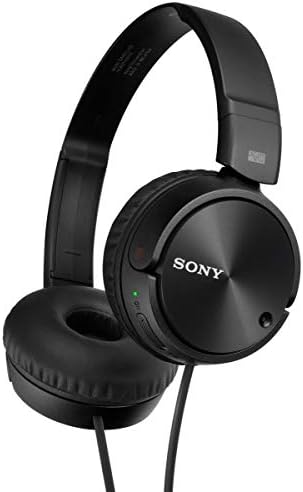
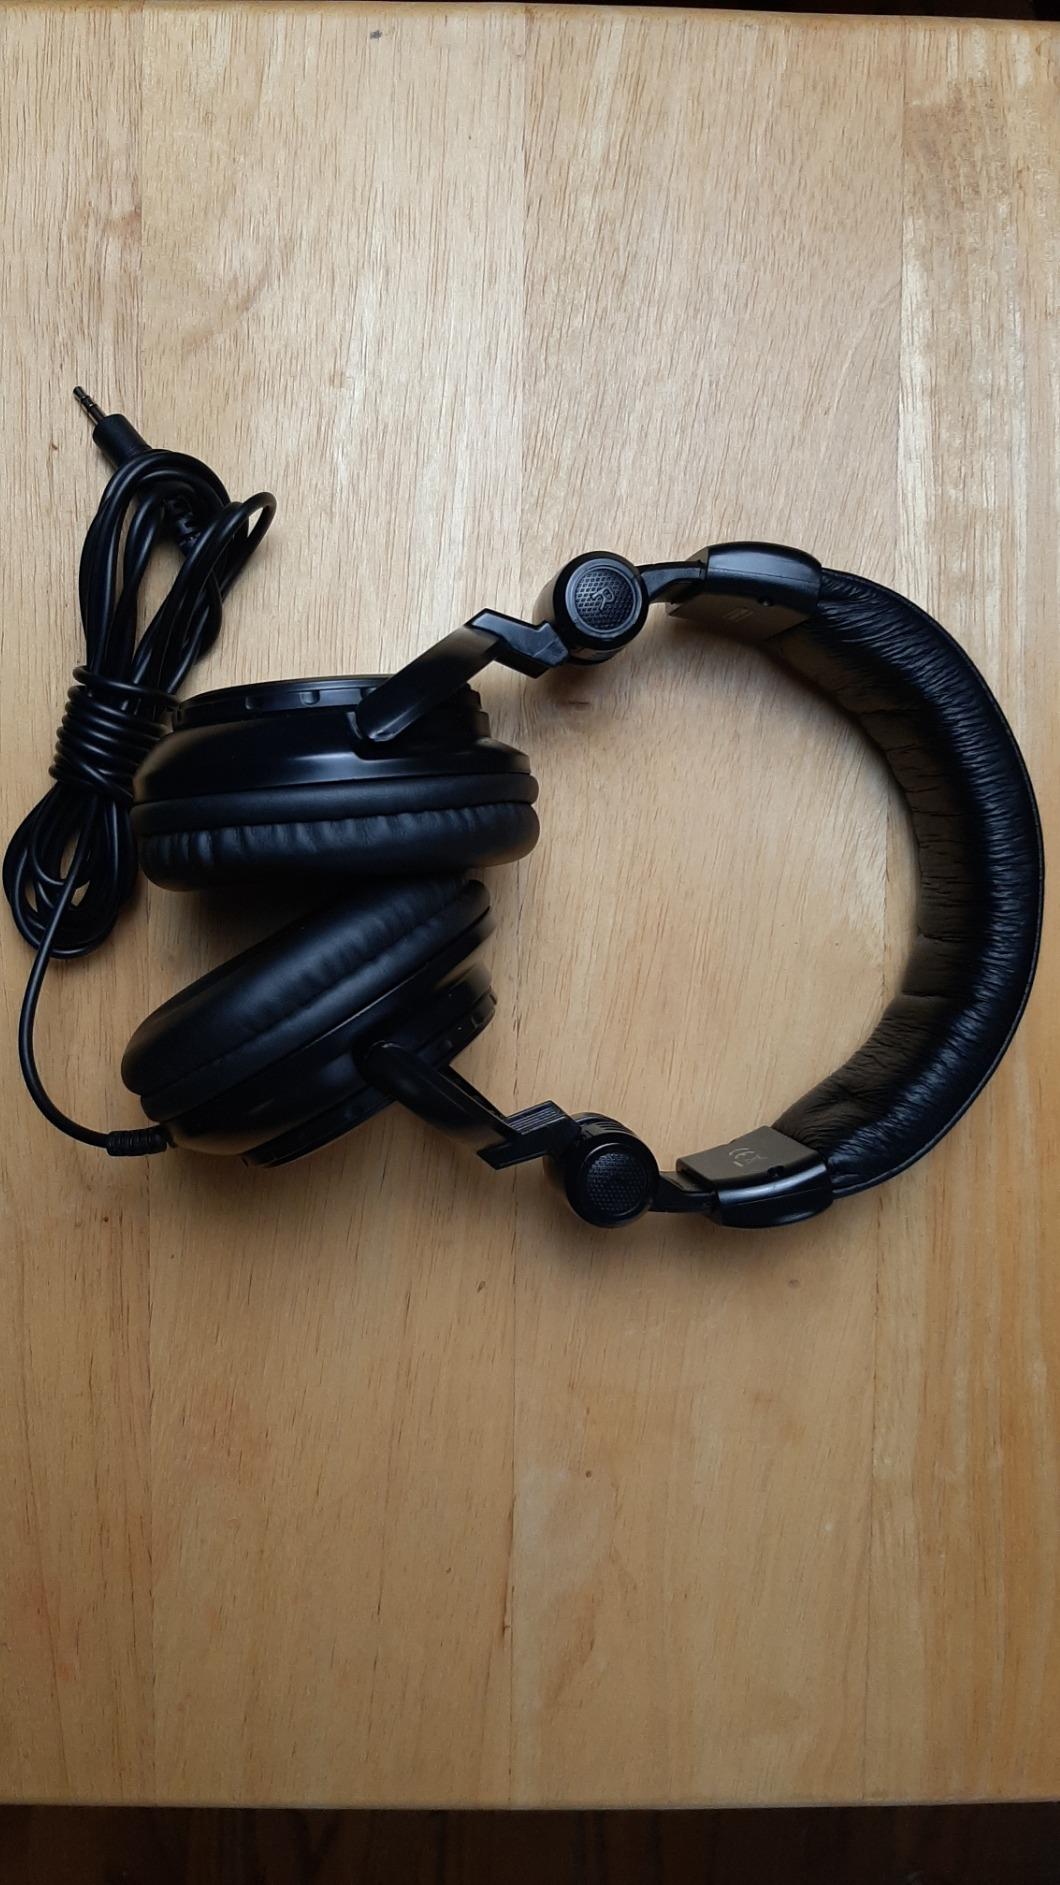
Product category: headphones
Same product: no